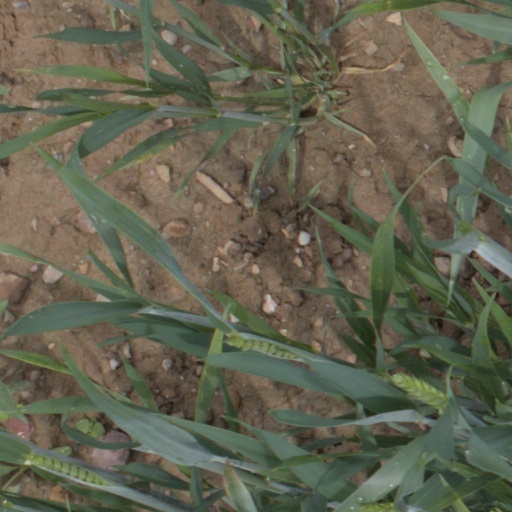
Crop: wheat